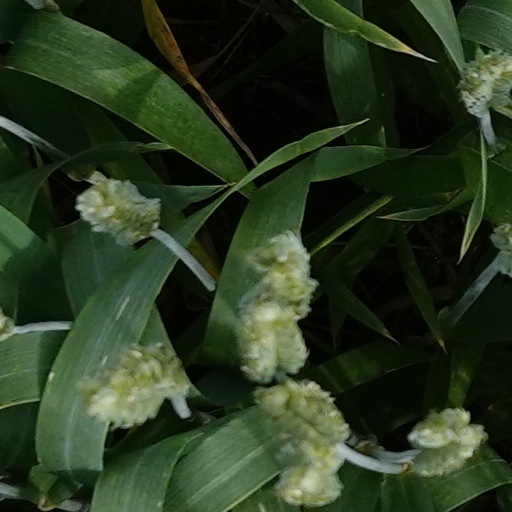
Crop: wheat